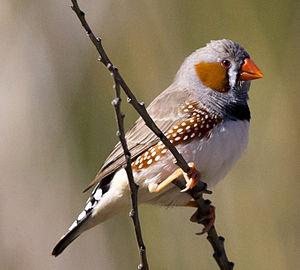
Ceci est une liste des oiseaux endémiques ou quasi-endémiques d'Australie.
Le Diamant mandarin est une espèce d'oiseaux de la famille des Estrildidé. Parfois nommé Mandarin tout court, c'est le membre de cette famille le plus commun et le plus familier du centre de l'Australie. Il existe un dimorphisme sexuel : le mâle a des joues orange, une poitrine possédant des rayures horizontales et une barre sombre, ainsi que des flancs roux ponctués de points blancs, attributs que la femelle ne possède pas. Les spécimens sauvages sont souvent plus petits que leurs homologues domestiques. Existent également les diamants mandarins de Timor, plus petits que les diamant mandarins « classiques ».